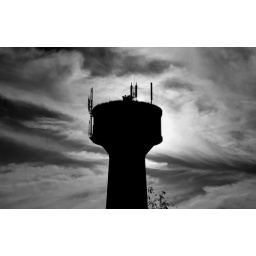
A water tower in Romilly sur Seine, France. Best viewed large.